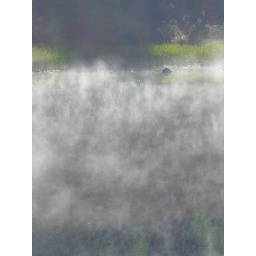
so in the morning, the lake was still super warm, but the sky so cold. we went canoeing in the mist and it was bliss